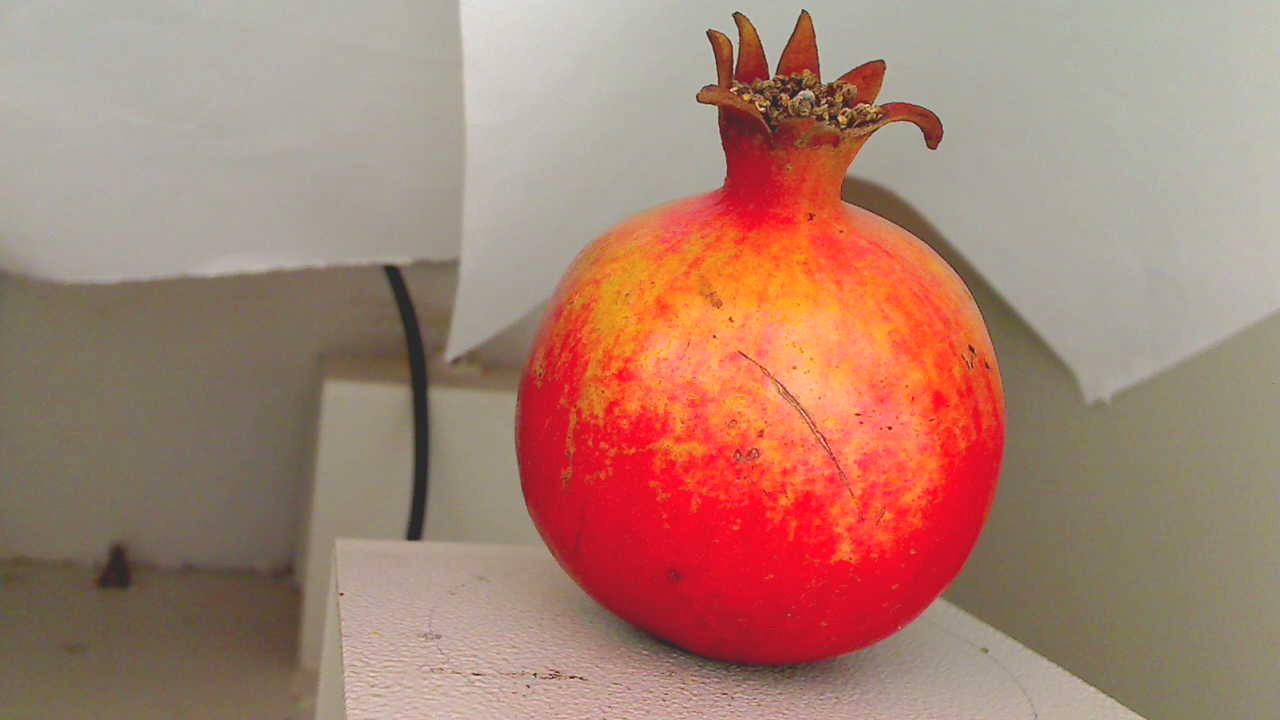
Grade: grade-3
Quality: quality-2